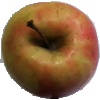
Label: apple_pink_lady